William Turnbull Leach

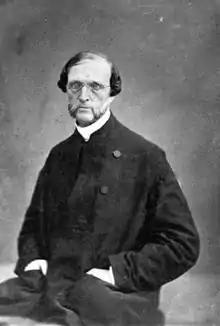

Born in Berwick-upon-Tweed, England, the son of Robert Leach and Elizabeth Turnbull, Leach was educated in Berwick-upon-Tweed, Stirling, and received a Master of Arts degree from the University of Edinburgh. He was licensed as a minister of the Church of Scotland and emigrated to Upper Canada in the 1830s. Rejecting the Church of Scotland, he was ordained in the Church of England in 1843 and was the first incumbent of Montreal's St George's Church. In 1854, he was appointed a canon of Christ Church Cathedral. In 1865 he was named domestic chaplain to the bishop and an archdeacon.